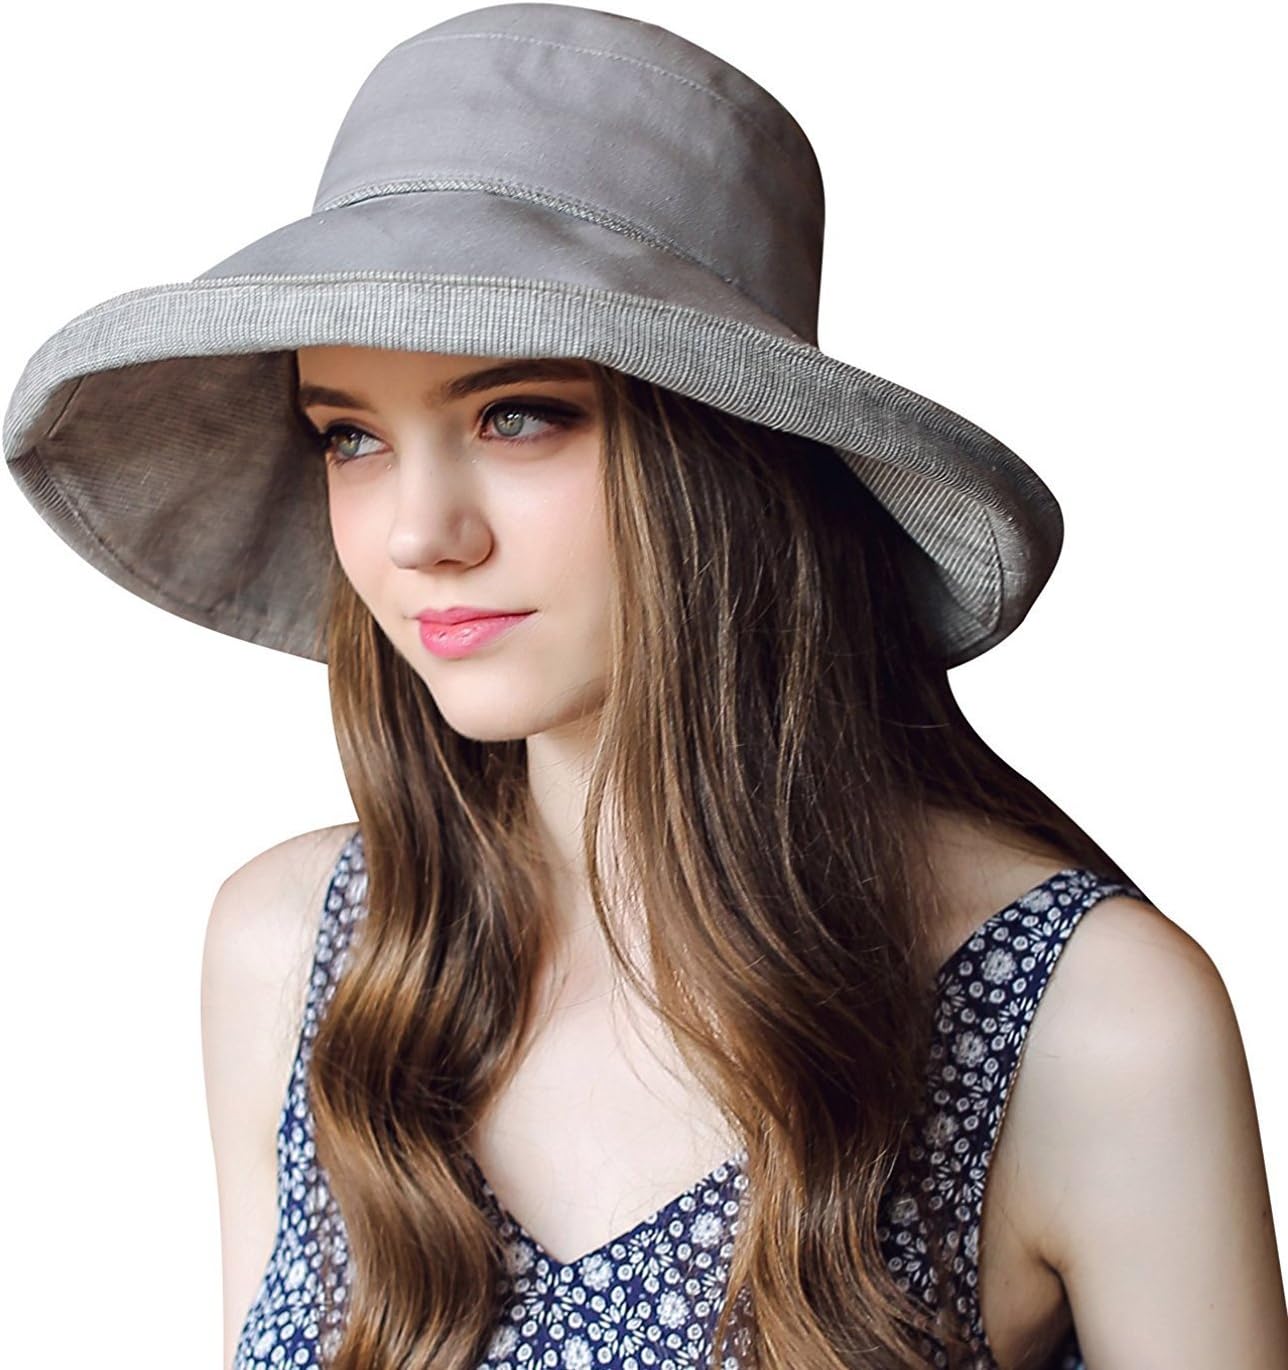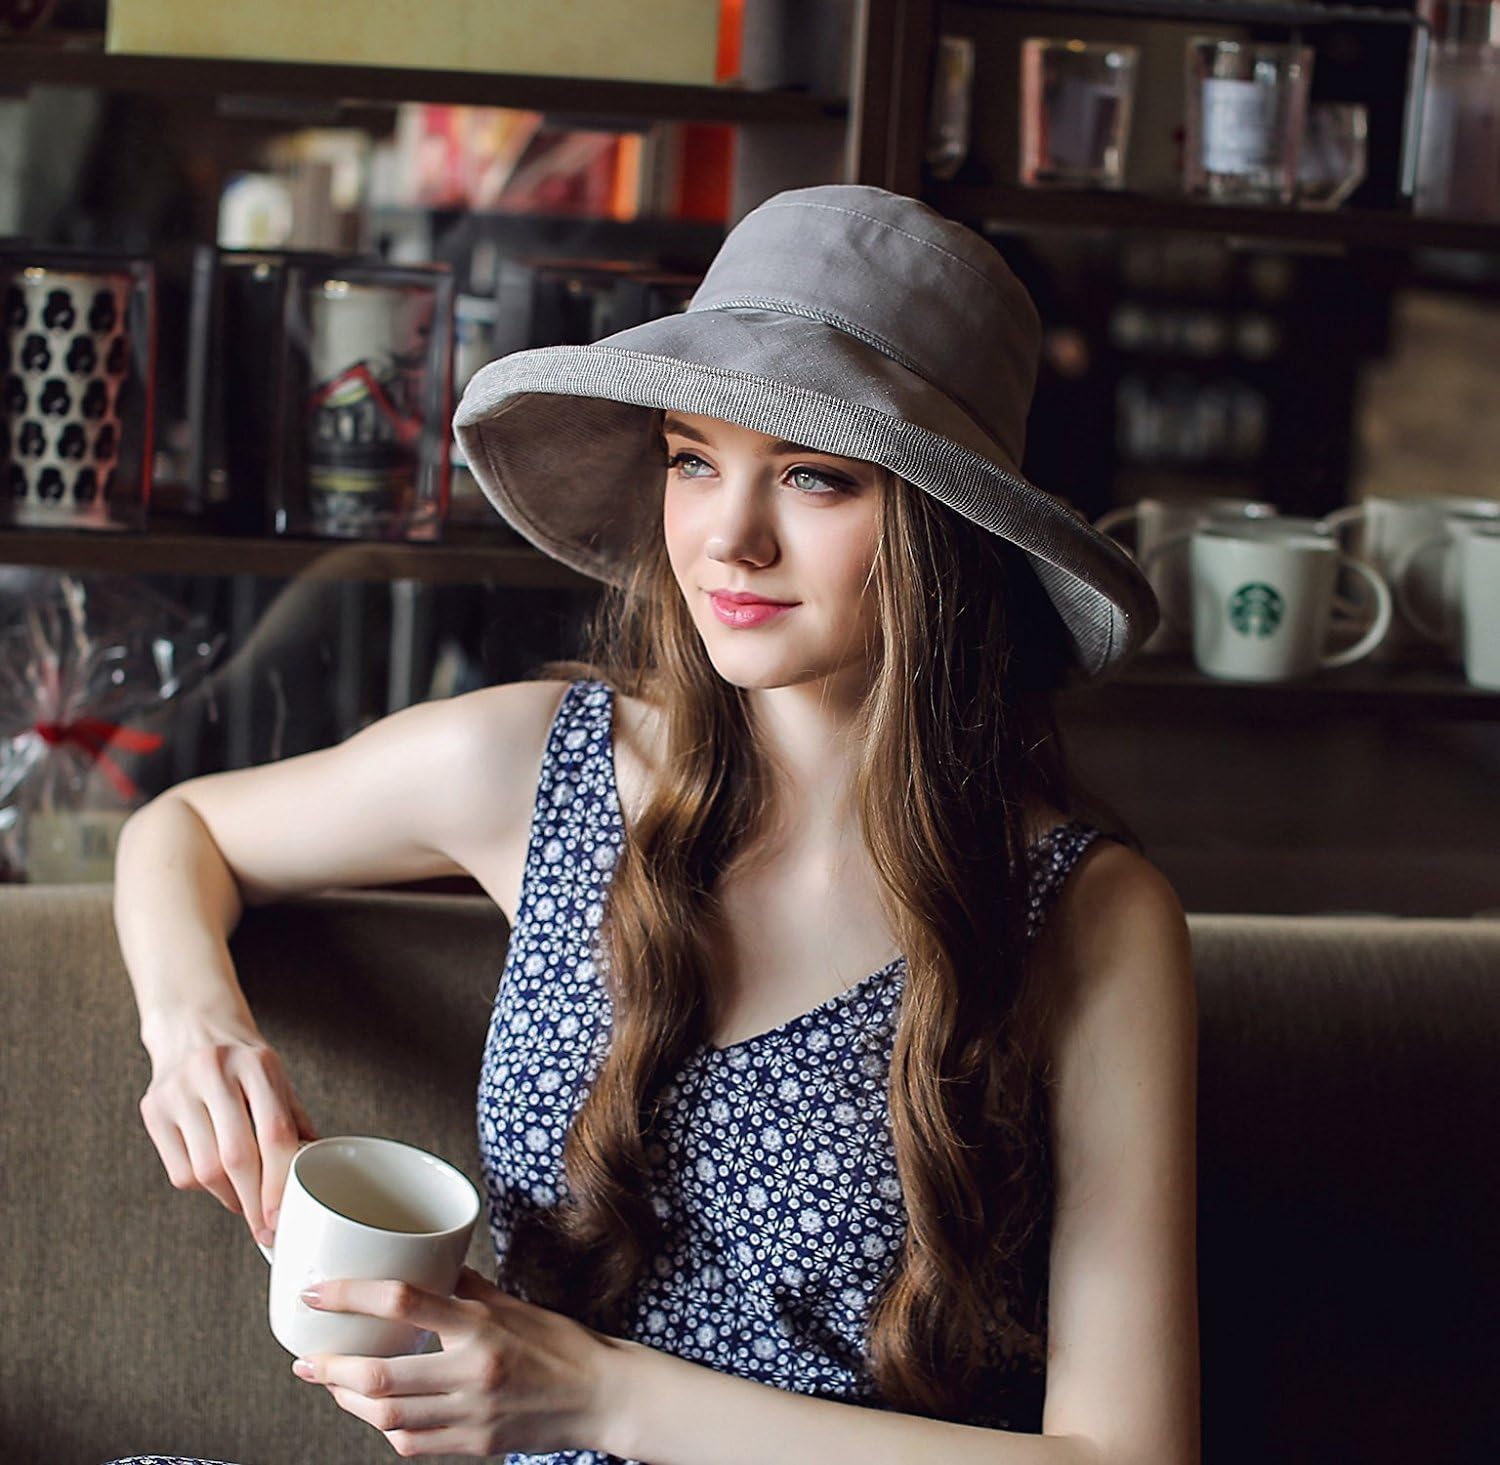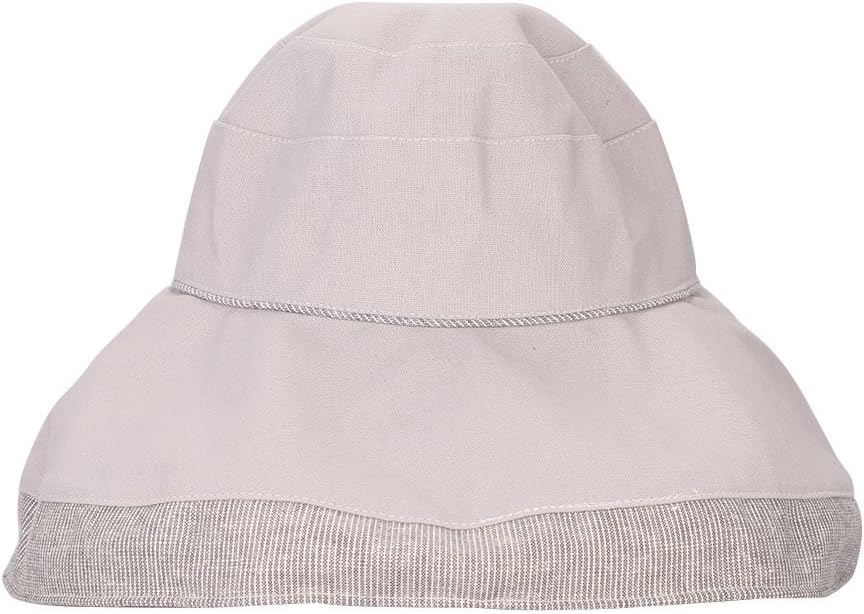
Women UPF 50+ Bucket Sun Hat UV Protection Sun Hats Packable Summer Hat Ladies Adjustable Fold-Up Wide Brim Roll Up Floppy Cotton Beach Sun Hat Chin Strap Stylish 55-58 cm Travel Bucket Hat
Category: AMAZON FASHION
Our Cotton Bucket Hat is made of cotton which is packable, crushable, lightweight, breathable and protective, great for daily wear, or wearing during sports, playing or just blocking the sun. This hat crafted from blend cotton, finished with a band for a stylish look. Perfect shield you from the sun UV rays, no more terrible sunburn. Well made with moisture-wicking cotton liner, bring you with more breathable and cool feeling.The brim is wired and shapeable to your style, inside with adjustable band to customize it fit your head well, coming with a chin strap. one size fits women girls head size range from 55-58 CM. Basic Information ❤ Fabric Material: Cotton ❤ Product weight: 133 GR ❤ Color: Khaki; coffee brown; beige; light gray ❤ Hat Style: Bucket Hat ❤ Head circumference: 54-61 CM ❤ Brim: 12 CM in length ❤ Hat depth: 10 CM ❤ Gender: Women ❤ Season: All-Season ❤ Features: Roll rim, Lightweight, Sun protection, Breathable, Comfortable ❤ Occasion: daily, travel, softball, outdoors, hiking, baseball, hunting, cycling, trekking, camping, golf, fishing and more ❤ Wash Care: Spot clean, hand wash under 40°C, hanging dry ❤ Package: 1 x Sun Hat Note: Calculate your hat size before ordering to get it fit well, please Use a soft tape measure, Place it around the head, position it mid forehead and above ears. Measure in inches or centimeters. (Please allow 1-2 cm measure error by hand)
Features: 100% Cotton | BREATHABLE COTTON MATERIAL: This 100% cotton wide brim hat is breathable and helps keep you cool and salubrious in the sun, cotton fabric feels nice and soft but sturdy; It can get wet and will not flop down | ADJUSTABLE HEAD SIZE: Includes an adjustable tie drawstring inside to make sure a customized fit and ultimate comfort. Ideal for women's head size 55-58 cm. Coming with a chin strap to secure it to your head in windy days; The depth of the hat is 10 cm | UPF 50+ SUN PROTECTION: specifically 50+ Ultraviolet protection factor; The brim is 12 cm, perfect length to shade your face and the back of your neck, shield harmful ultraviolet rays from your forehead, face and neck, no more terrible sunburn when exposure to sun | PACKABLE & PORTABLE: This summer hat is lightweight, packable and crushable while still maintaining its shape, can be easily carried inside your handbag or beach tote, a travel-friendly hat, portable and ideal for your outdoor activities | STYLISH & VERSATILE: The roll rim makes the hat simply stylish and perfect for kinds of outdoor activities, such as traveling, fishing, hunting, hiking, camping street shopping, summer vacation, family party and beach